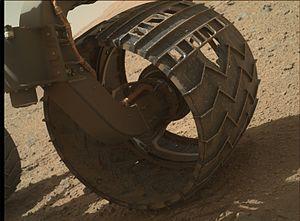
L'exploration de Mars par Curiosity est le déroulement de la mission du rover de Mars Science Laboratory développé par la NASA sur la planète Mars après son atterrissage dans le cratère Gale le 6 août 2012. Le véhicule dispose de 75 kg d'équipements scientifiques et a pour objectif de déterminer si l'environnement martien a pu, dans le passé, permettre l'apparition de la vie.